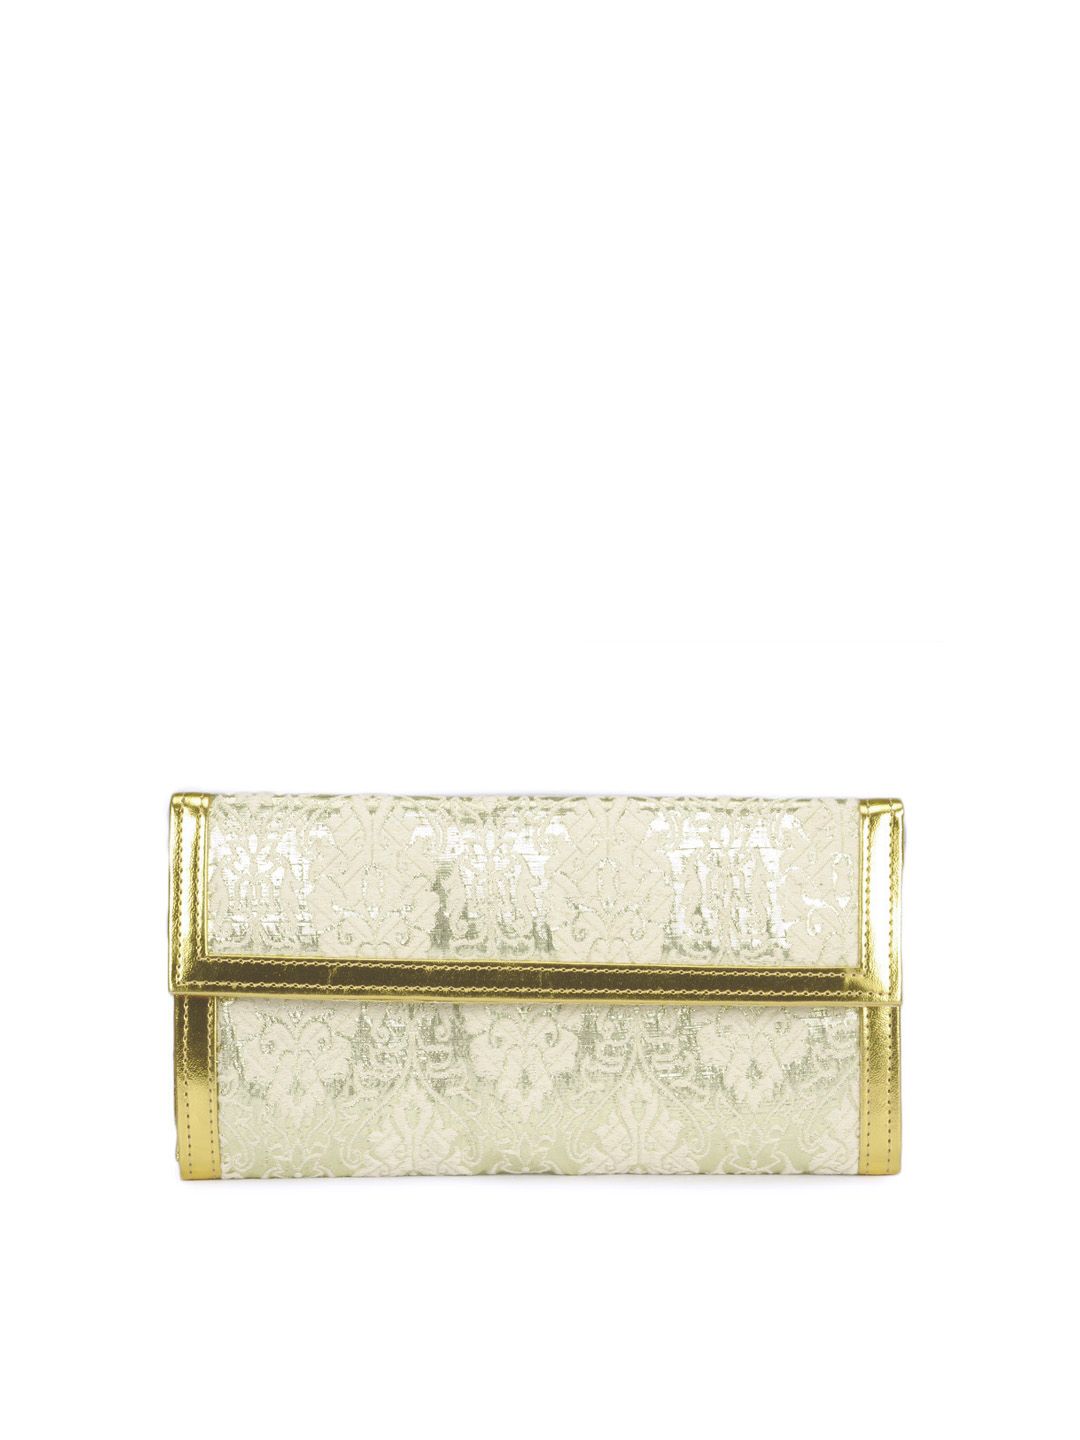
Pitaraa Women Golden Zari Purse
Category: Accessories / Bags / Clutches
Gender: Women
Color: Gold
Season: Summer 2012
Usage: Casual